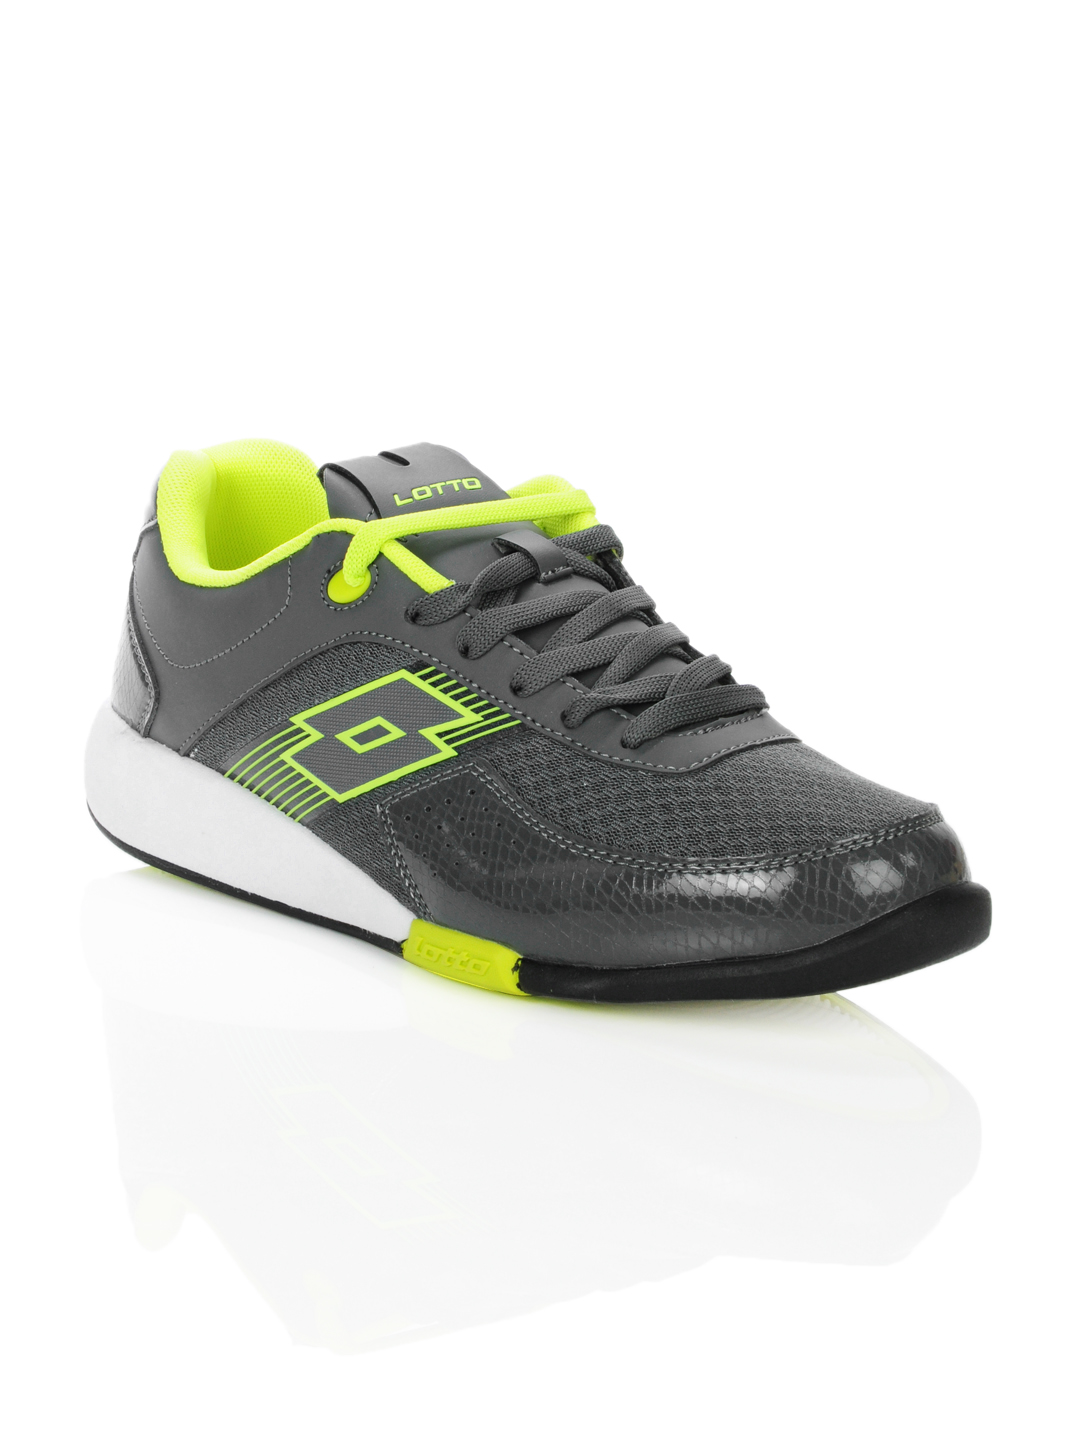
Lotto Men XD III Grey Shoes
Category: Footwear / Shoes / Casual Shoes
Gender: Men
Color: Grey
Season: Summer 2012
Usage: Casual